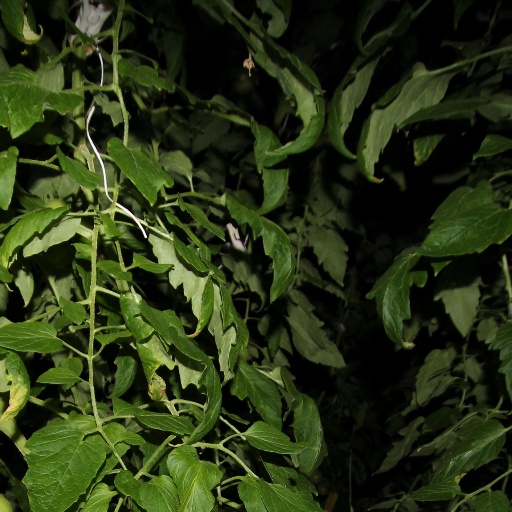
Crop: tomato